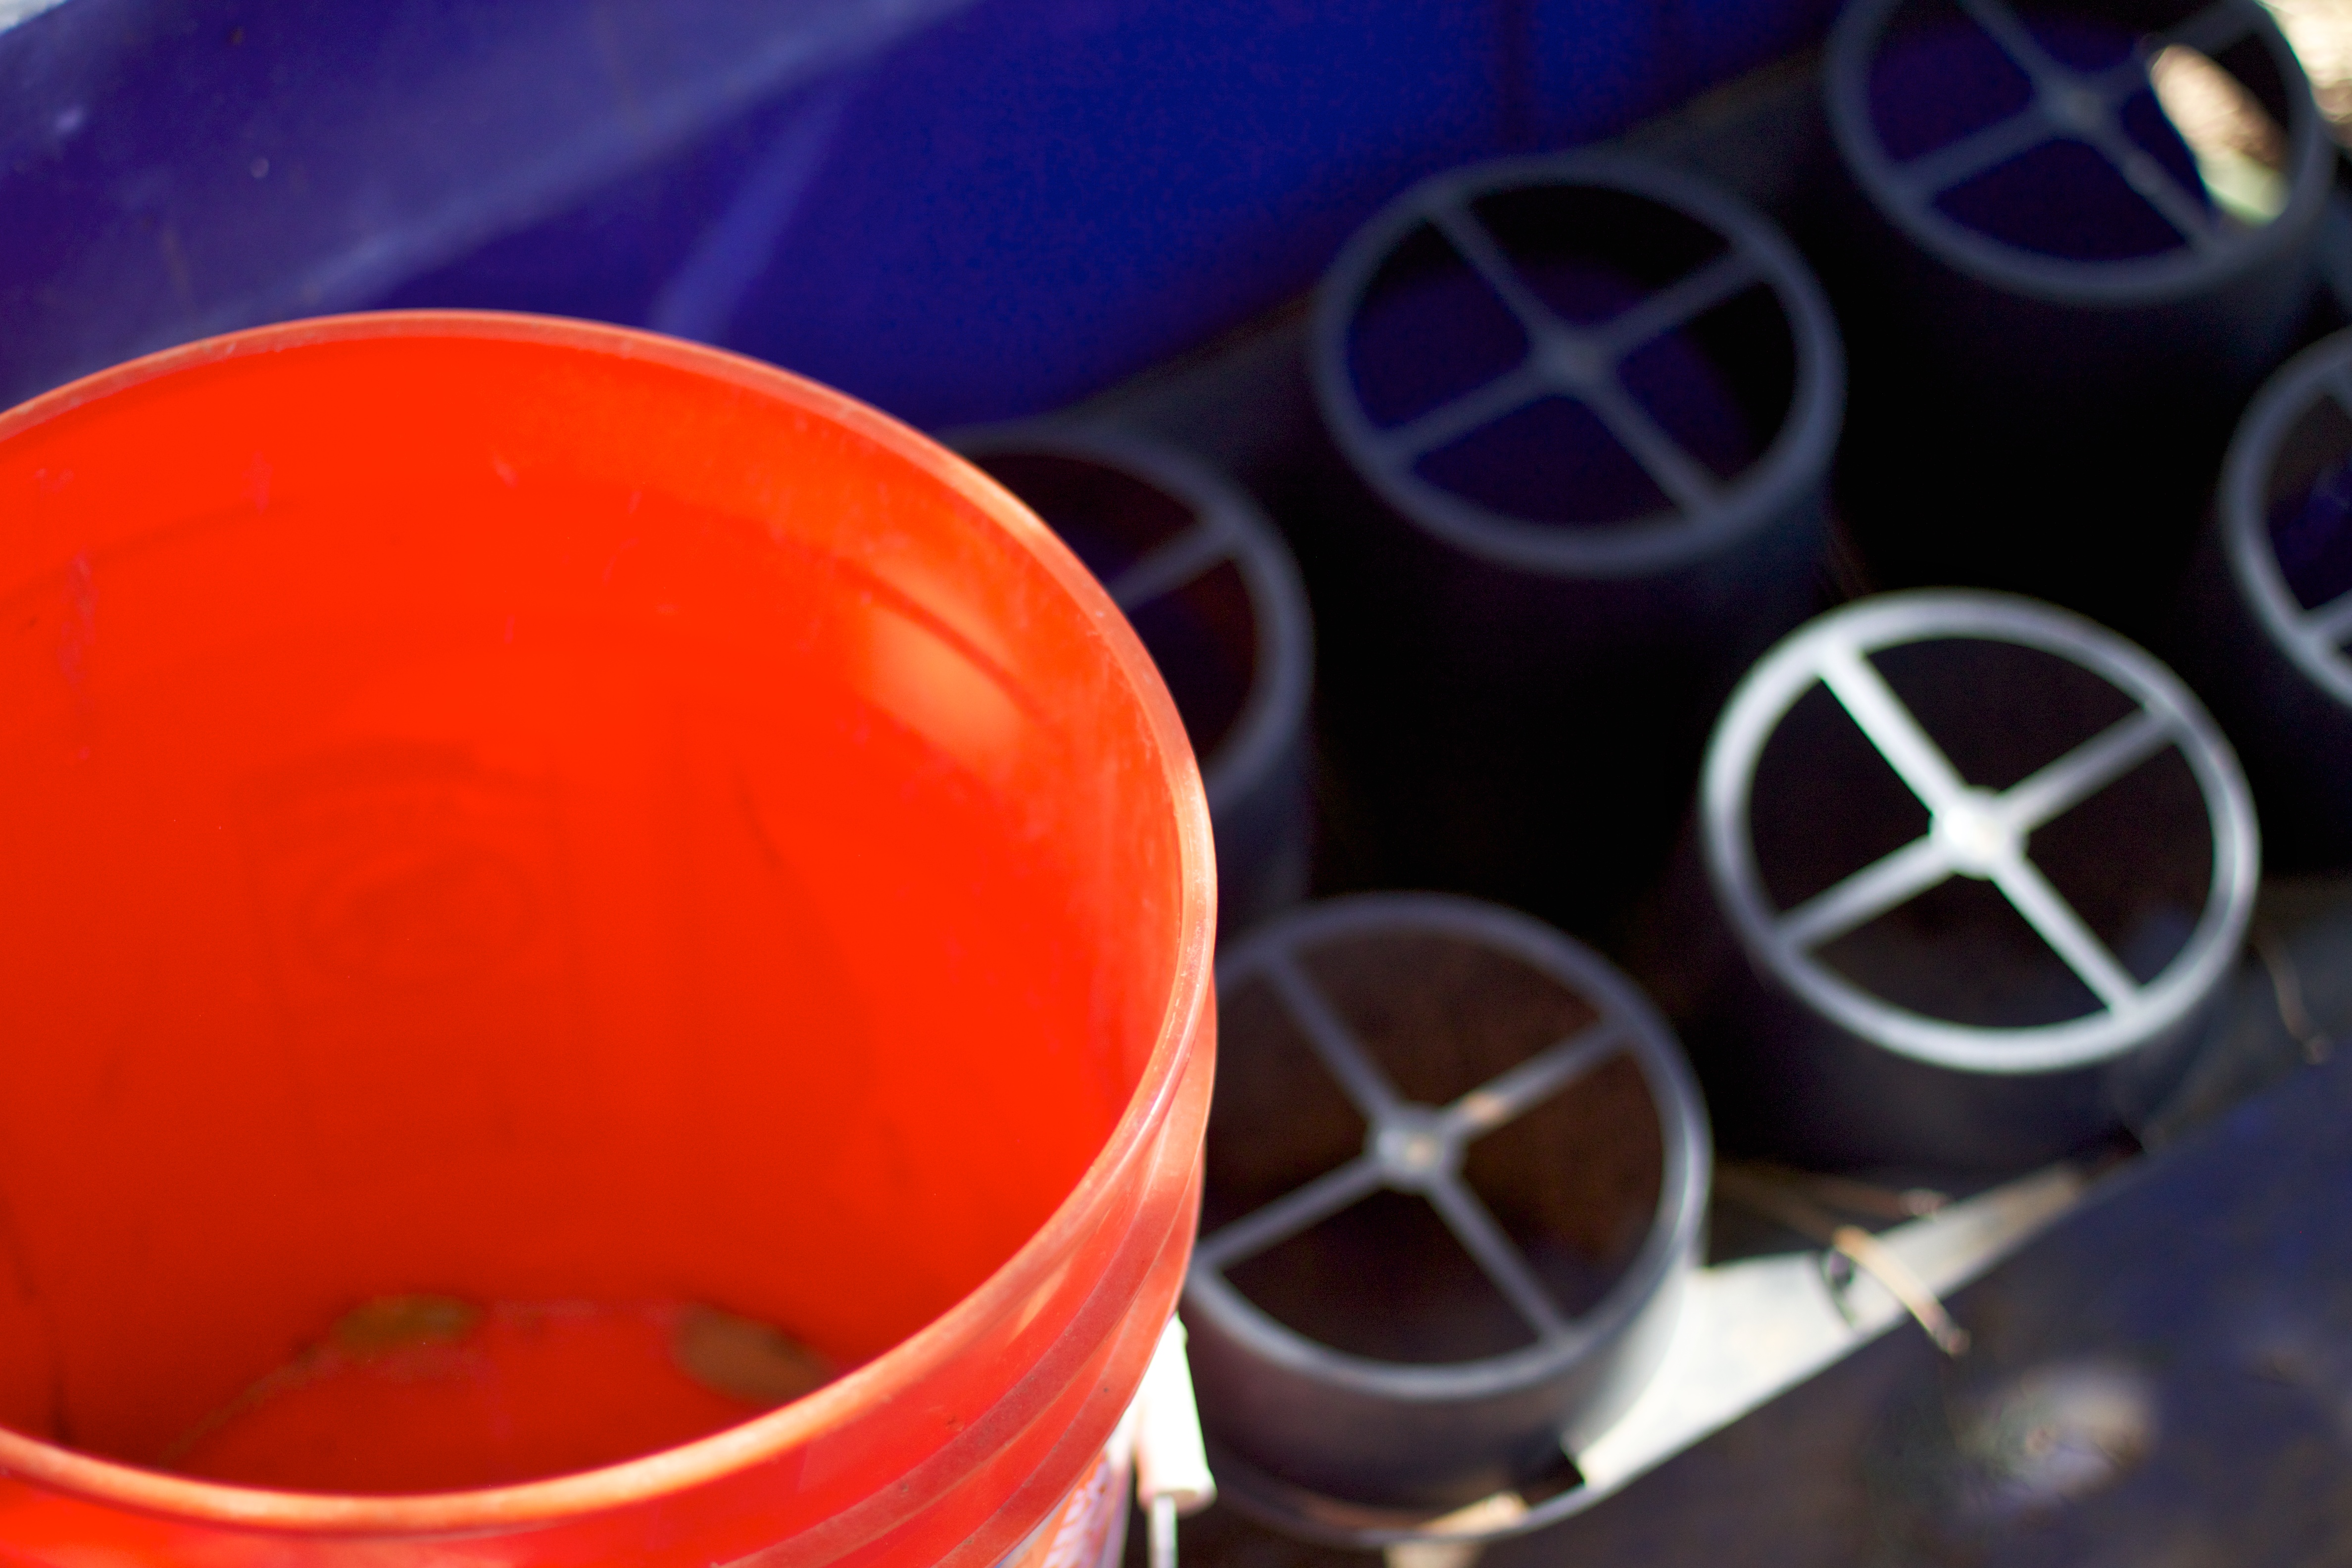
wheel, food, red, color